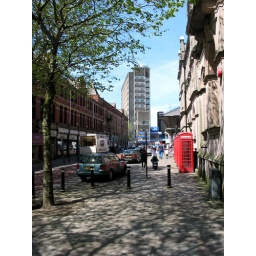
These old-fashioned red telephone boxes are in Market Street, Preston, next to what used to be the main post office.